Riviera (festival)

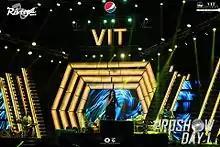
Sunidhi Chauhan during proshows

Riviera has hosted several 'Pro-shows', concerts where well known singers, DJs and dance groups perform. These pro-show nights are highly anticipated by both internal and external participants and as such feature upcoming or established performers. The acts are most often Indian performers, though international acts have made appearances as well. From the humble beginnings of upcoming bands such as Effekt Krew, an acrobatics group from Romania (2002), Moksh, a Thane based Marathi rock band(2004) Riviera has gone on to attract the likes of music directing duo Vishal-Shekhar, Saleem, and Shankar Mahadevan(2009), with most recently Benny Dayal(2015), Vasundhara Das(2015), Sunidhi Chauhan(2016), Parikrama and DJ Lloyd all making appearances at the 2016 iteration of Riviera.